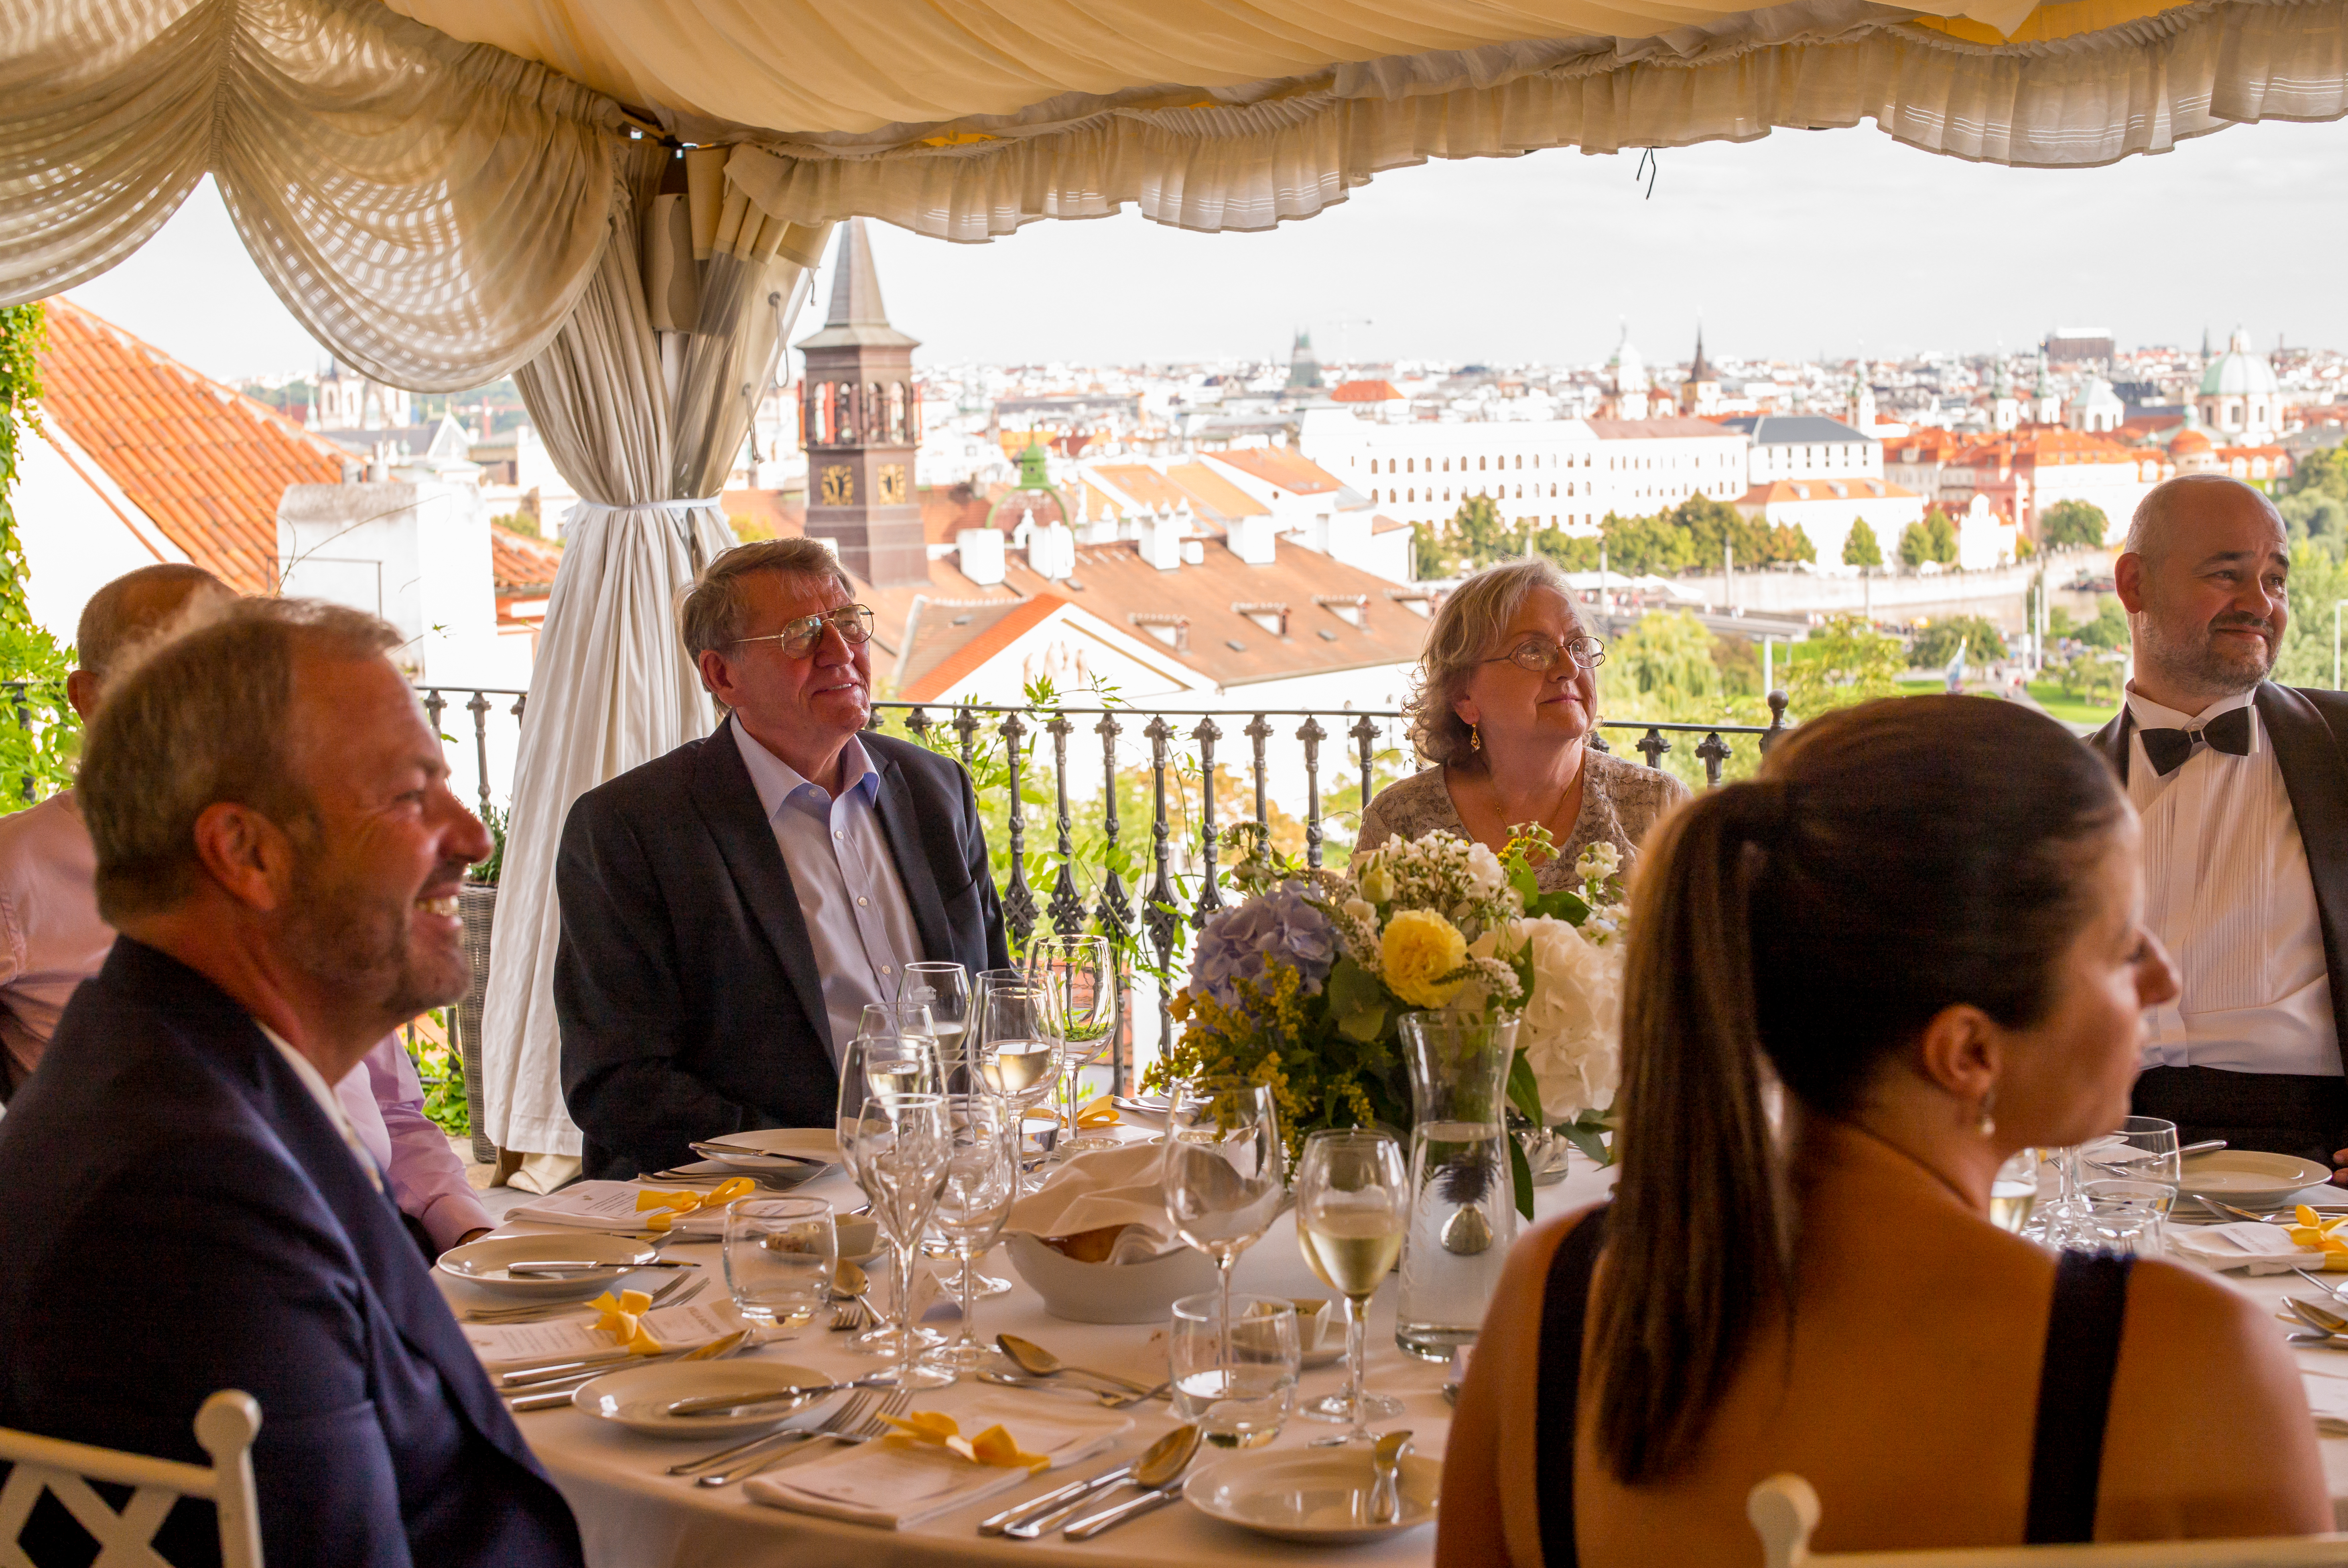
restaurant, meal, wedding, lunch, dinner, sense, rehearsal dinner